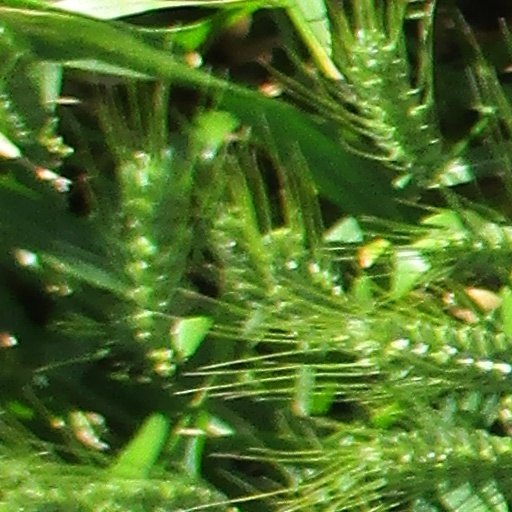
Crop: wheat